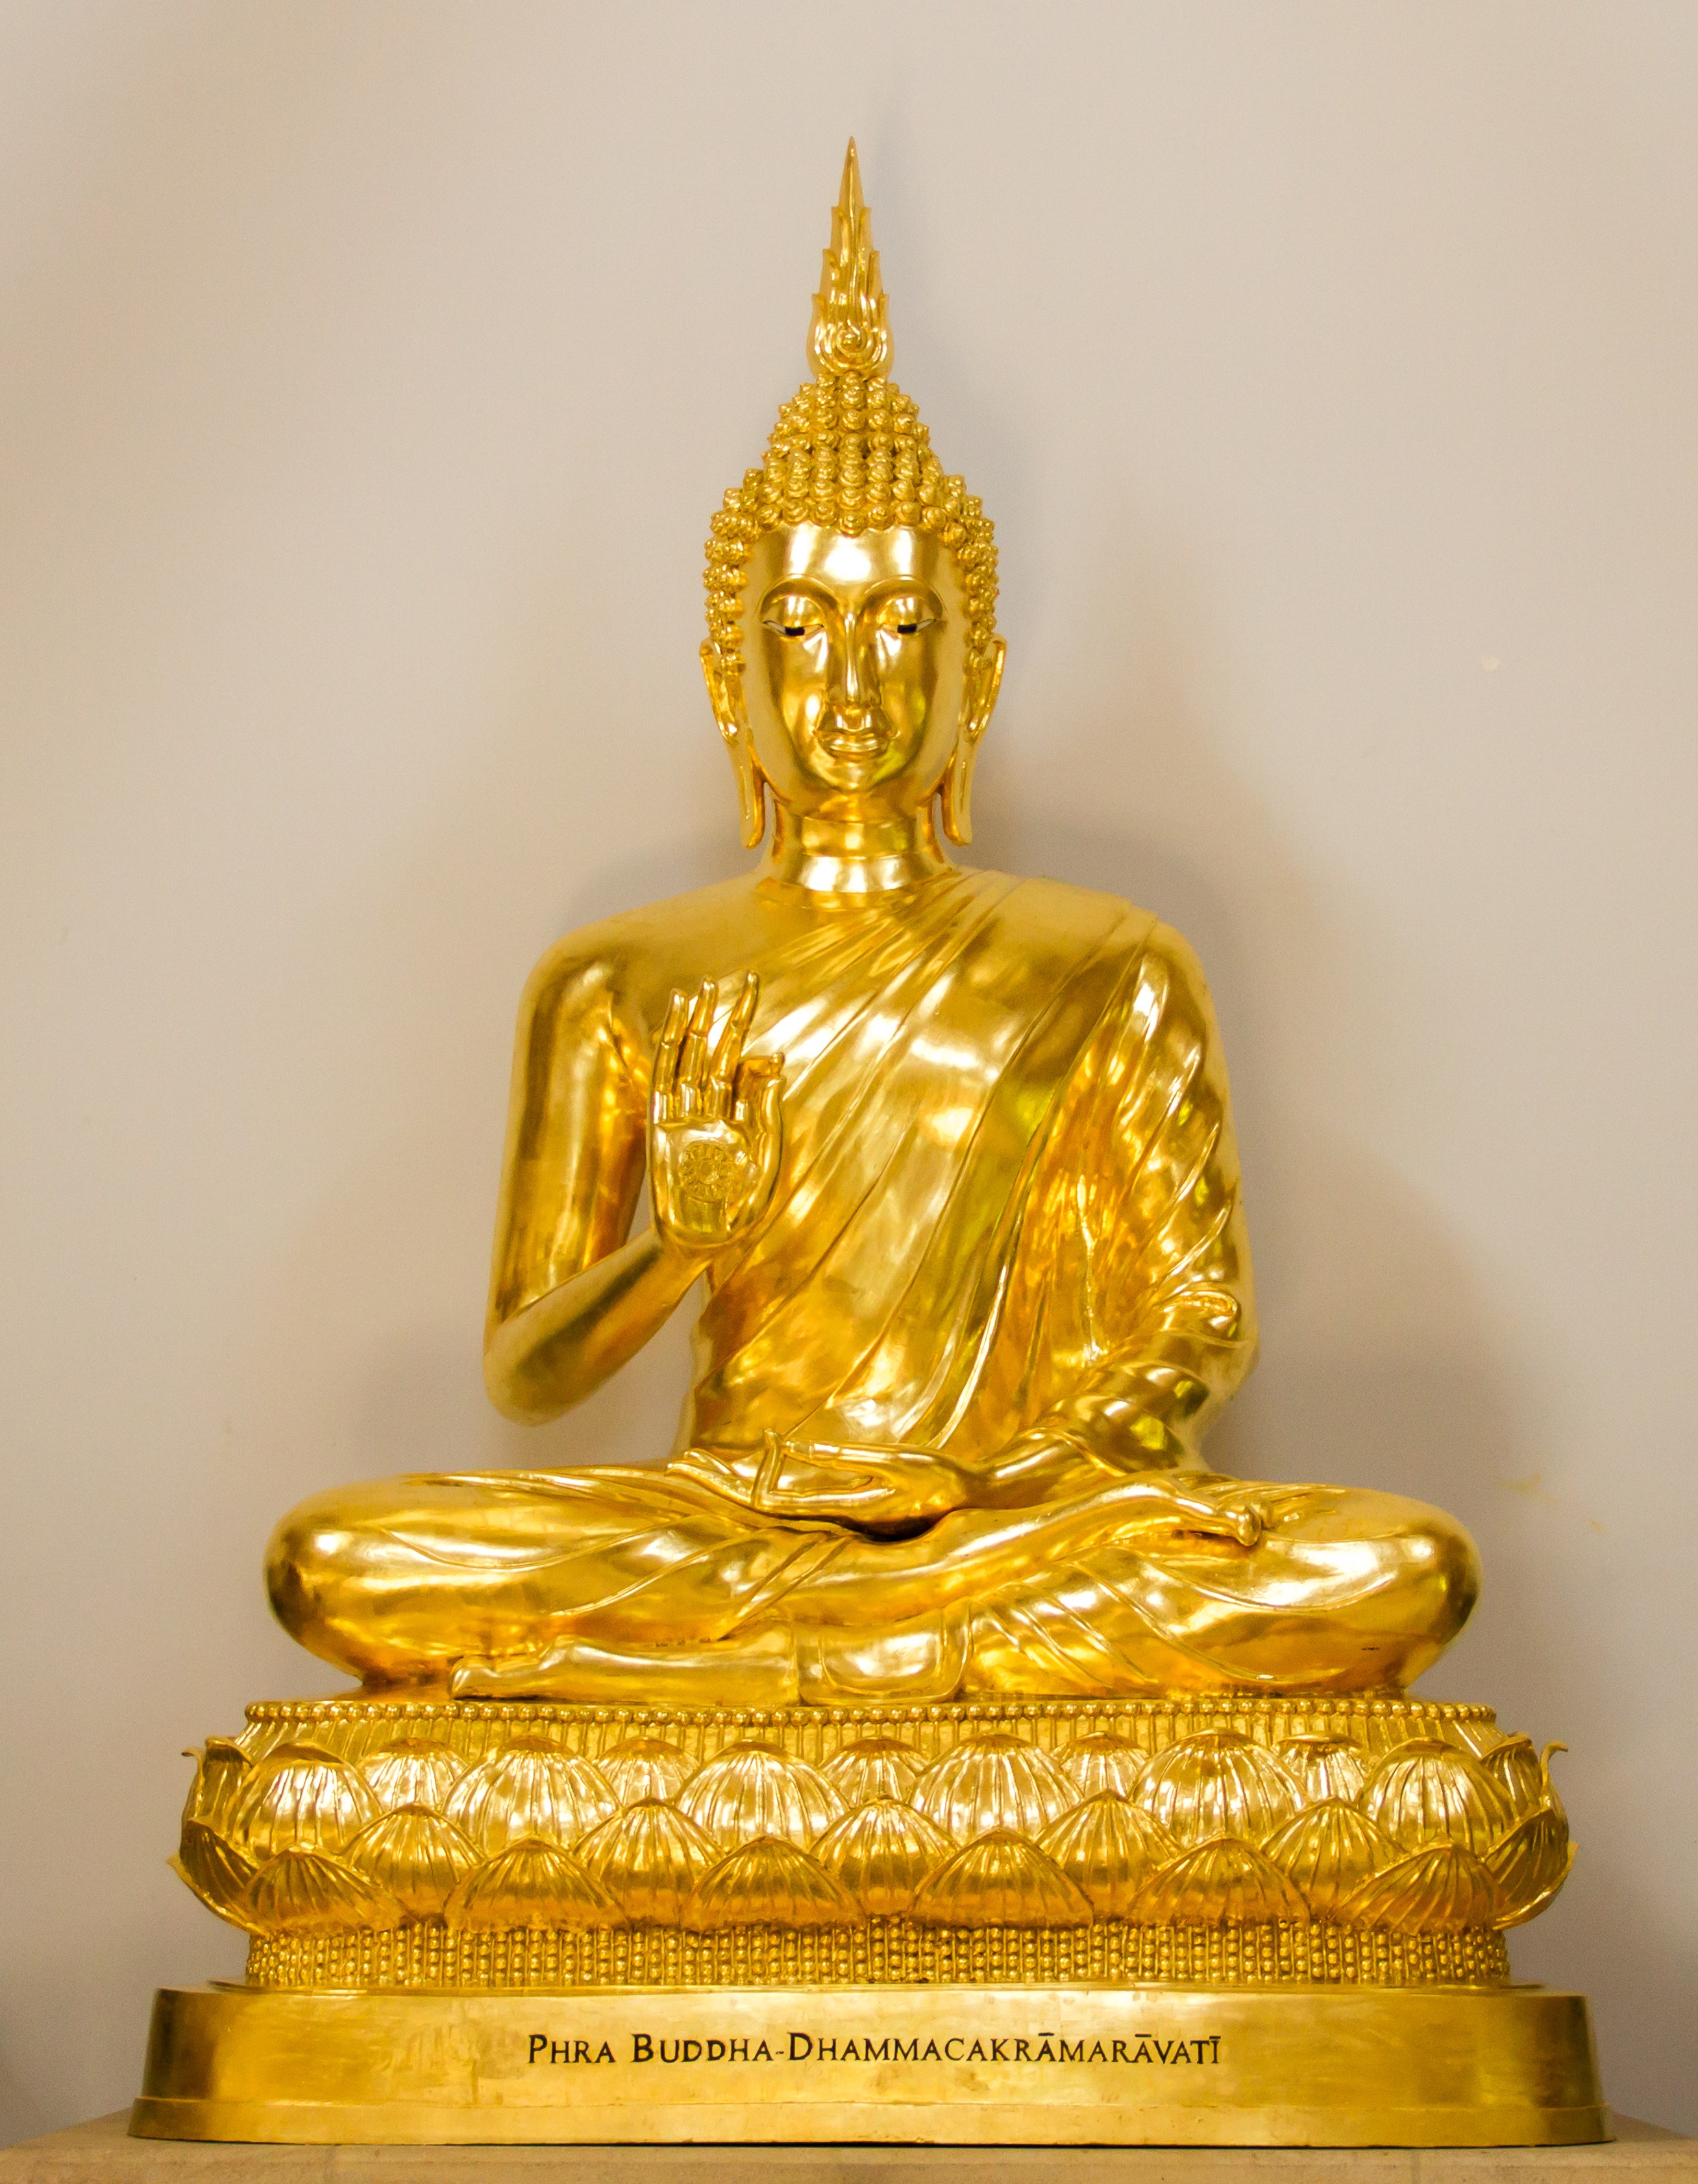
monument, statue, metal, gold, brass, trophy, wat, gautama buddha